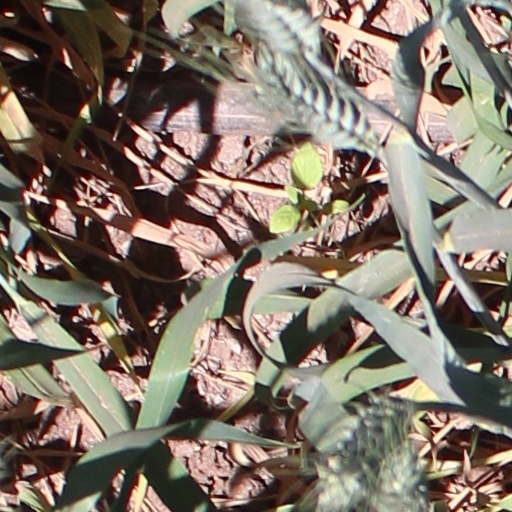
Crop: wheat